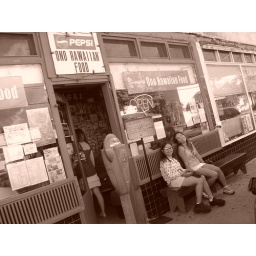
Our last day in Honolulu, Kryan, Shirley, and I decided to get some realHawaiian Food.Chieh--tree and leaf and bird and bear and fish